Vacationland (Ohio)

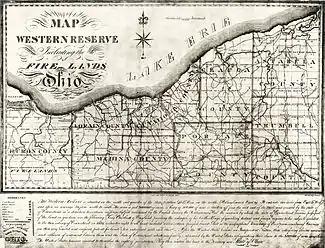
The Firelands region of northern Ohio circa 1826. Many cities in the westernmost part of the area consider themselves to be in what is known in modern times as the "Vacationland" region of Ohio.

In the early part of the 20th century, cities along the Lake Erie shoreline, such as Sandusky, Ohio, began to become popular vacation destinations for more affluent Ohioans. Families bought either summer cottages or vacation homes in the area, and people with access to boats sailed or fished in Lake Erie from this area. During the 20th century, the area became more popular also with more blue-collar families, who began to see the region as an inexpensive and nearby place to spend their leisure time. The Sandusky River is designated as a "state scenic river", and some tourists travel it in canoes to see the best scenery, including covered bridges.